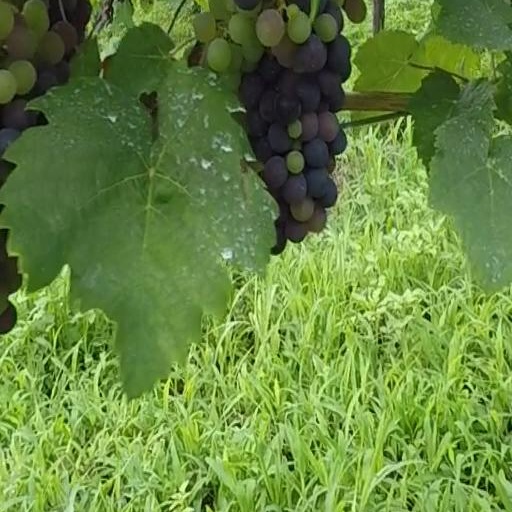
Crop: grape